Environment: real
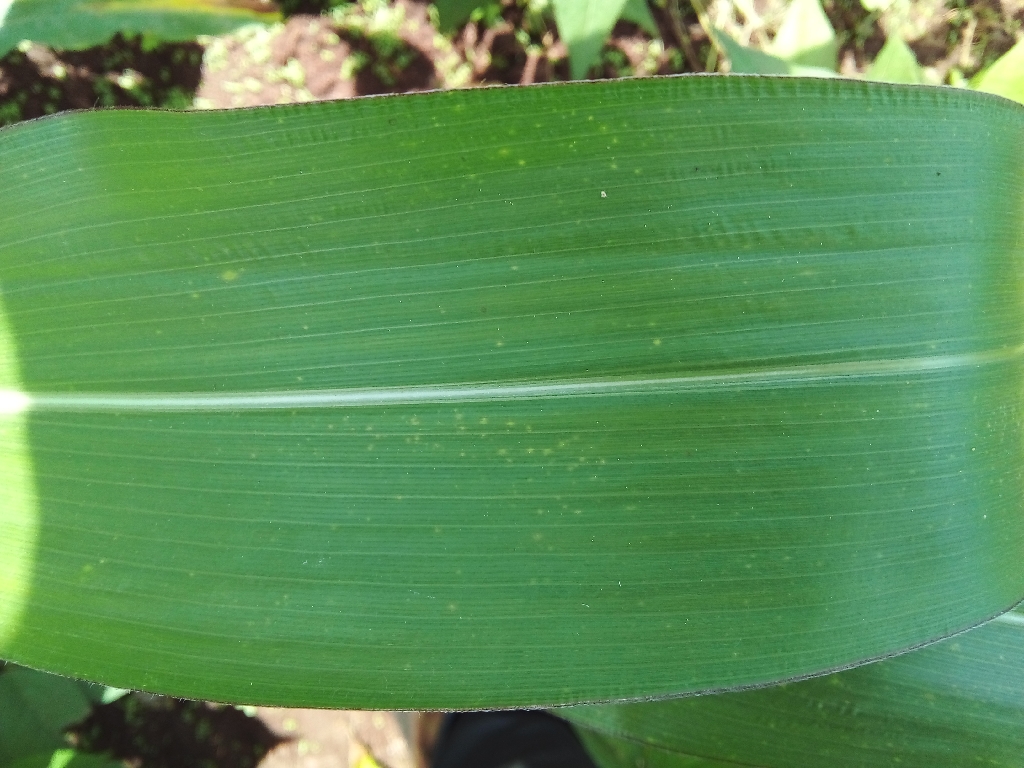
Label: healthy